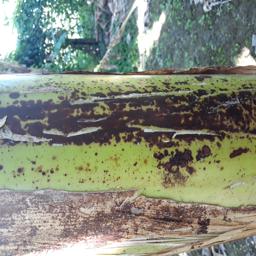
Label: PSEUDOSTEM WEEVIL